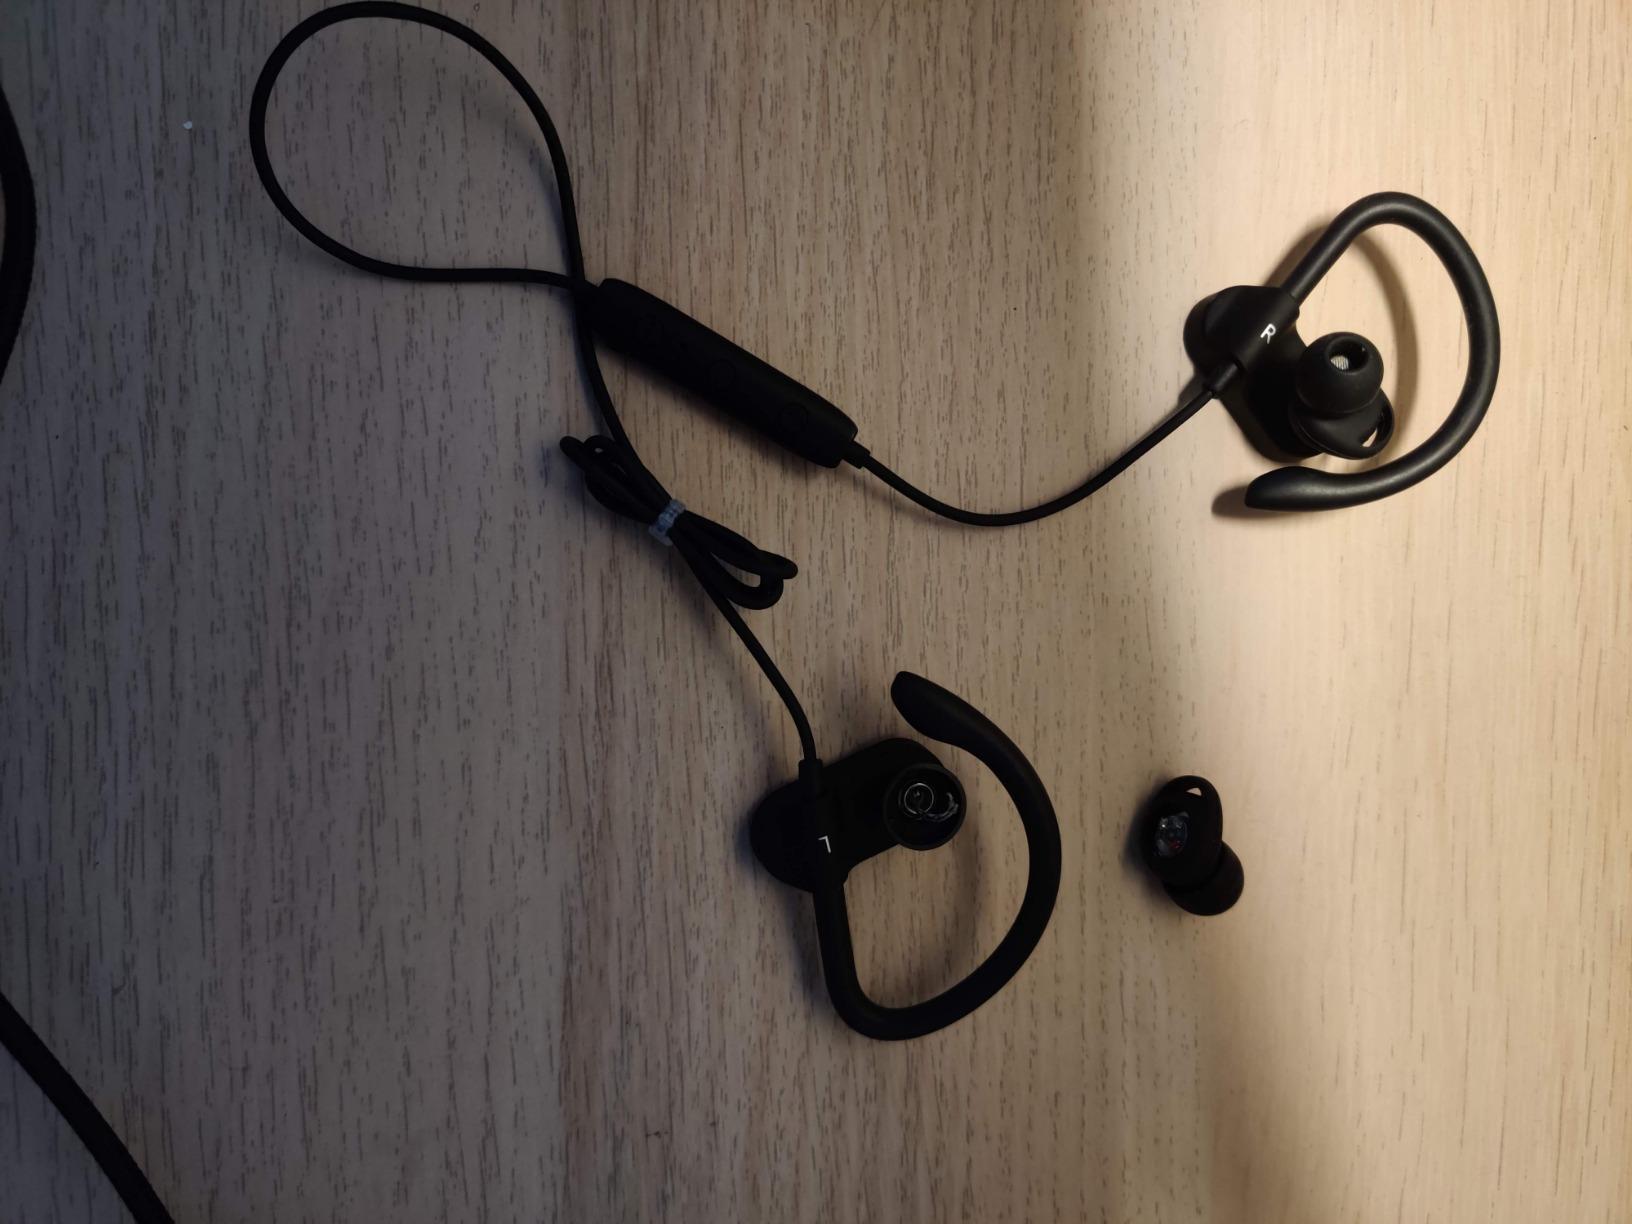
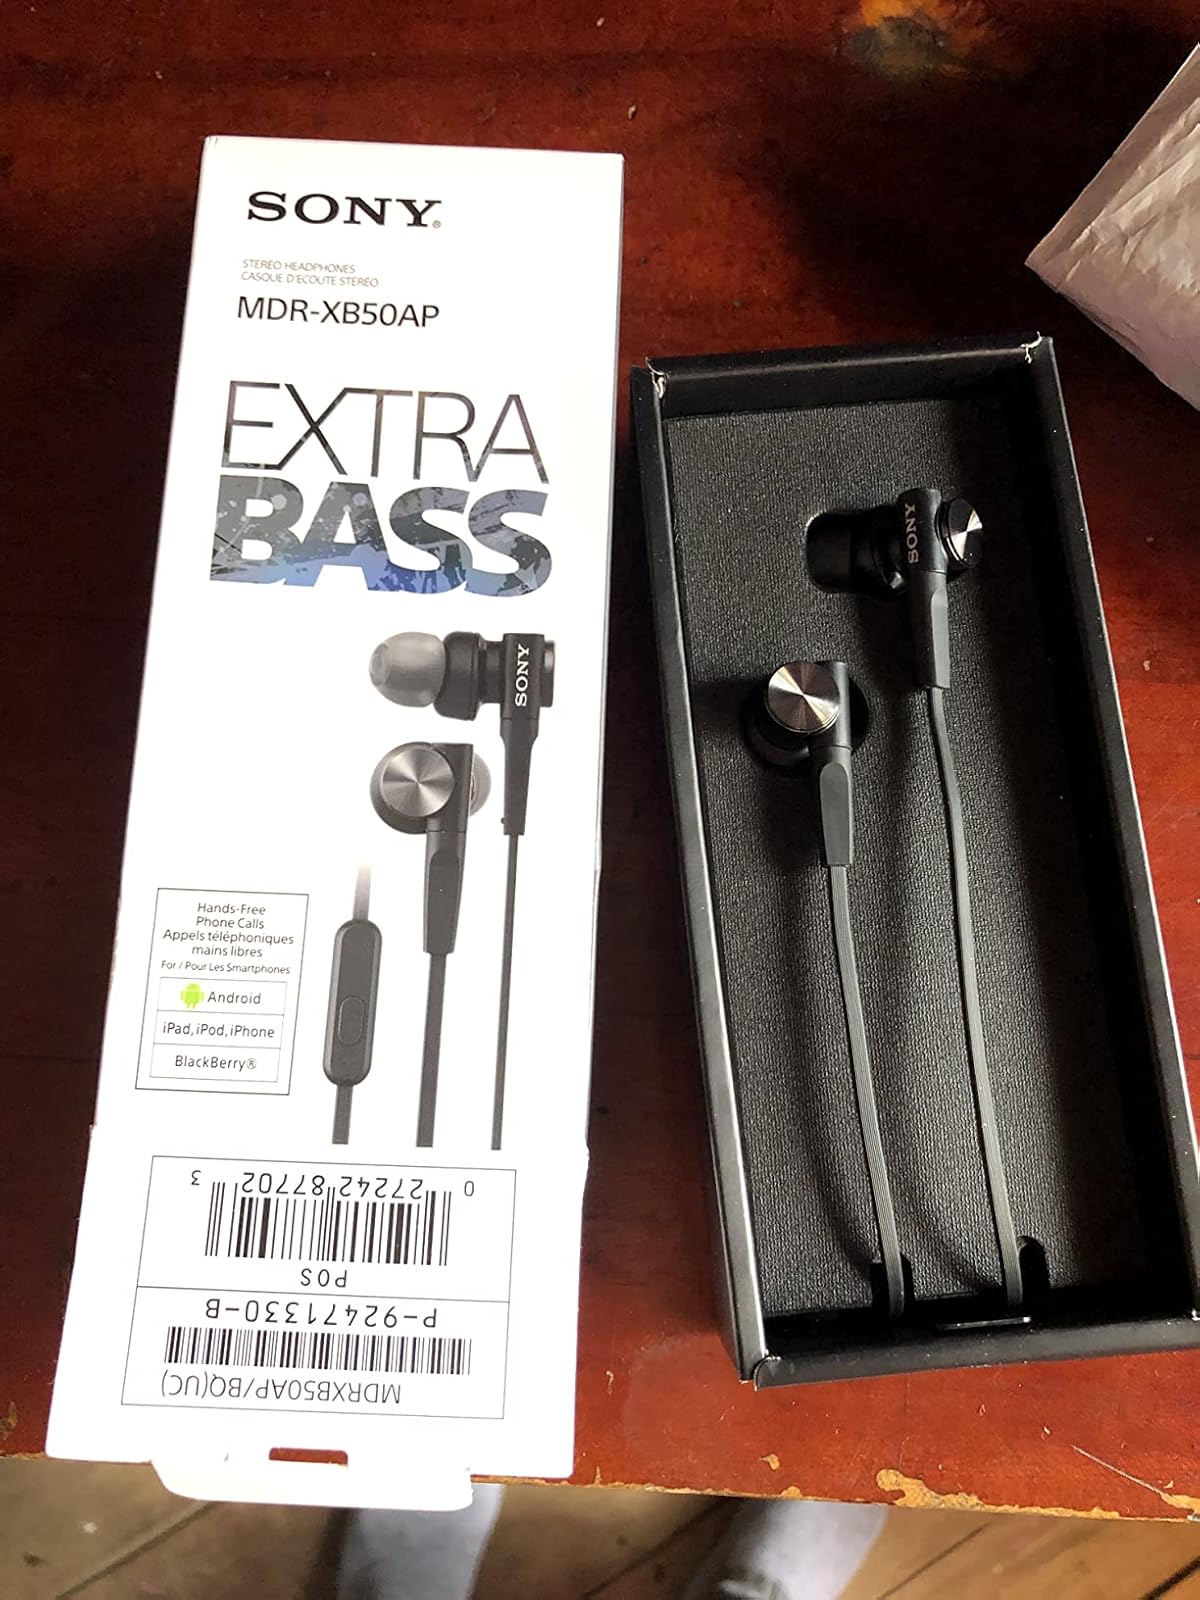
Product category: headphones
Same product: no